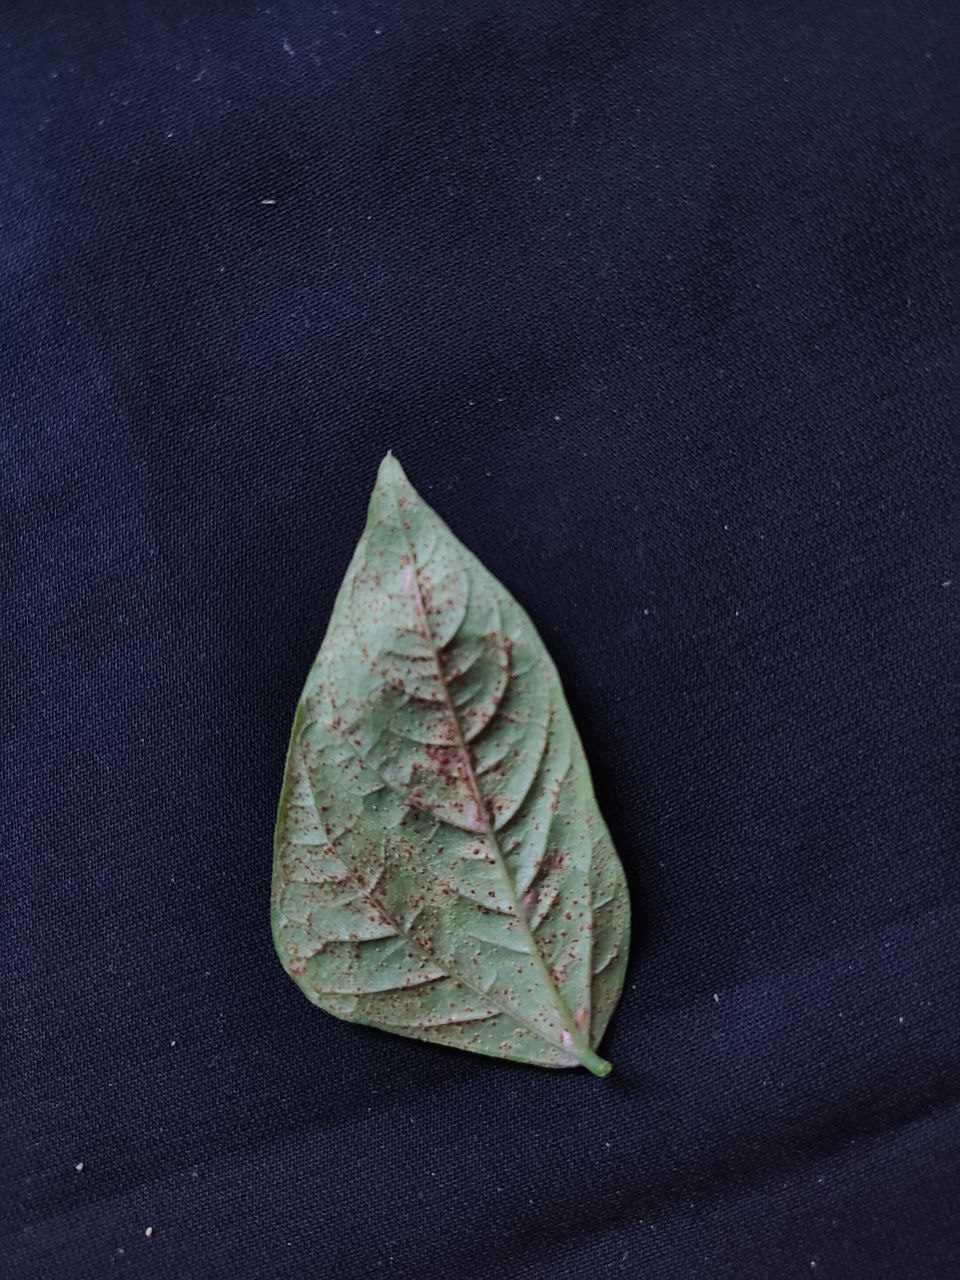
Crop: cowpea
Leaf condition: Septoria leaf spot